York

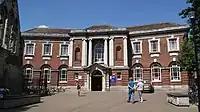

The city has a magistrates' court, and venues for the Crown Court and the County Court. York Crown Court was designed by the architect John Carr, and built next to the then prison (including execution area).